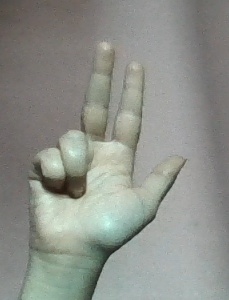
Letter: al